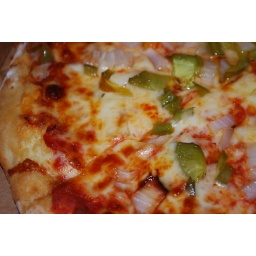
The best pizza in Pittsburgh, bar none.